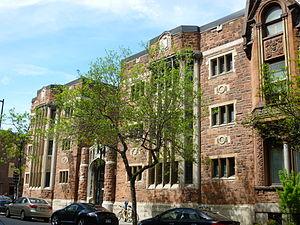
Appartements Bishop Court, 1463, Rue Bishop, Montréal, Québec, H3G, Canada.
Les appartements Bishop Court sont un complexe résidentiel patrimonial situé au 1463 rue Bishop à Montréal, au sud du boulevard de Maisonneuve.
Cet article recense les lieux patrimoniaux de Montréal inscrit au répertoire des lieux patrimoniaux du Canada, qu'ils soient de niveau provincial, fédéral ou municipal.